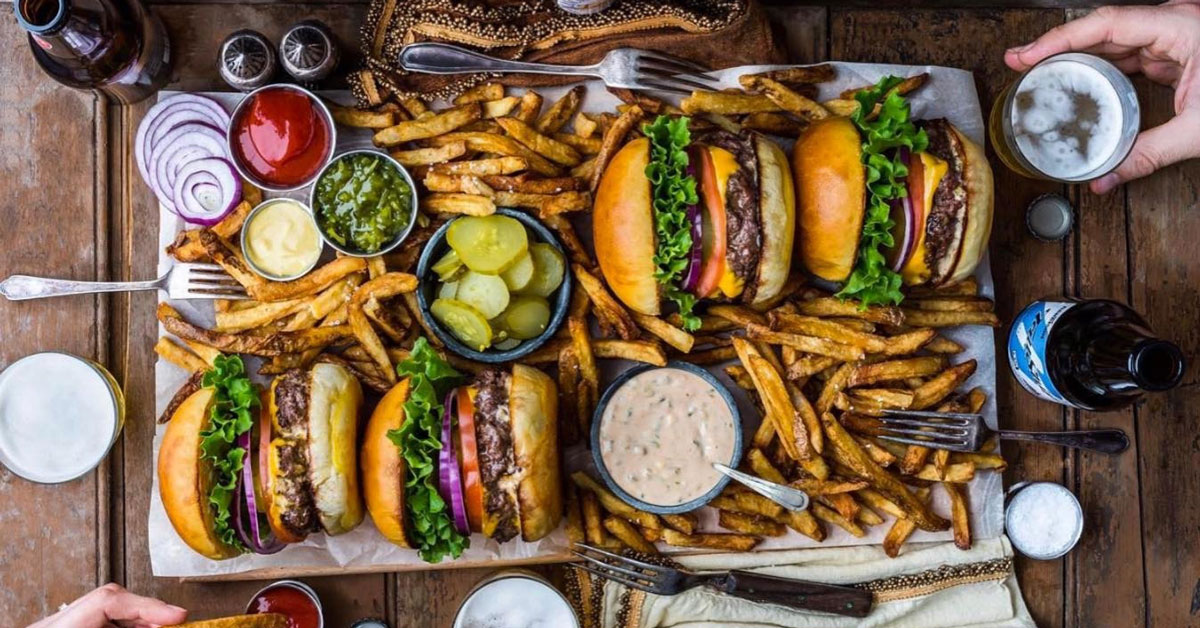
Dish: burger